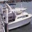
Label: ship